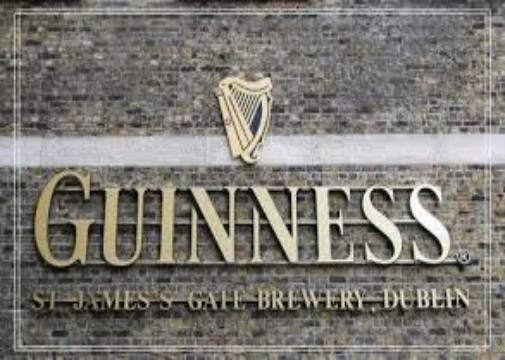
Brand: GUINNESS
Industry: Food